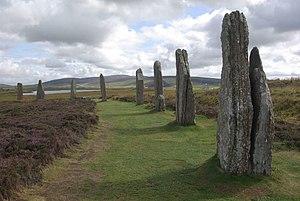
Un cromlech est un monument mégalithique préhistorique constitué par un alignement de monolithes verticaux, formant une enceinte de pierres levées, généralement circulaire.